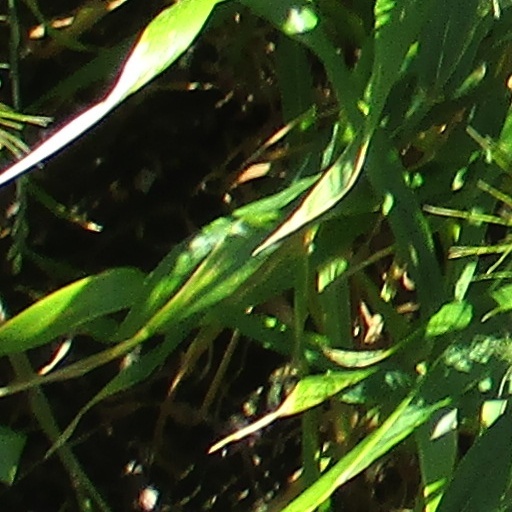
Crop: wheat